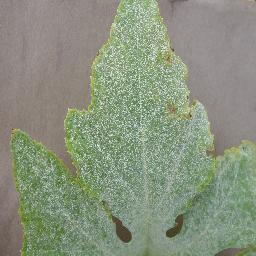
Label: Squash___Powdery_mildew